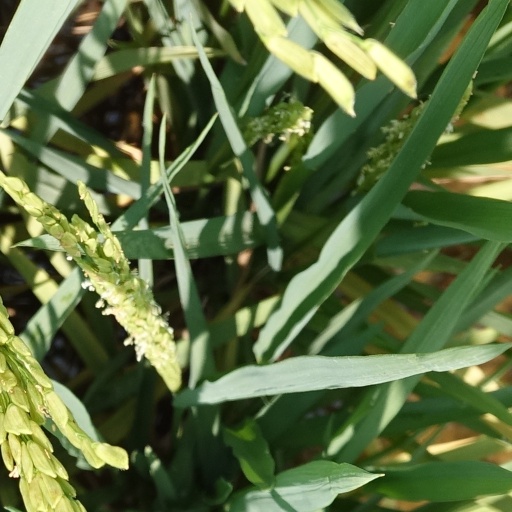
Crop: rice